Sky position (RA, Dec in degrees): 127.107, 20.955
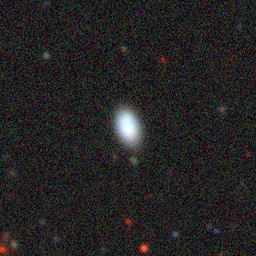
Galaxy morphology: In-between Round Smooth Galaxies